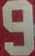
Number: 9